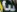
Number: 3